Hierodoris atychioides

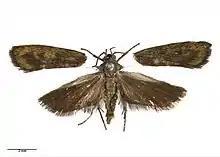
"Hierodoris barbarica", now synonymised with "H. atychioides", AMNZ21768

This species was first described by Arthur Gardiner Butler in 1877 and named "Tachyptilia atychioides". Butler used specimens sourced from James Hector (who collected in Dunedin) and John Davies Enys (who collected in Christchurch) but did not state a type locality. In 1888 Edward Meyrick placed this species within the "Heliostibes" genus. In 1939 George Hudson synonymised both "Heliostibes gregalis" and "Heliostibes barbarica" with "H. atychoioides". In 1988 J. S. Dugdale placed this species within the genus "Hierodoris". This placement was confirmed by Robert Hoare in 2005. The female holotype specimen is held at the Natural History Museum, London.